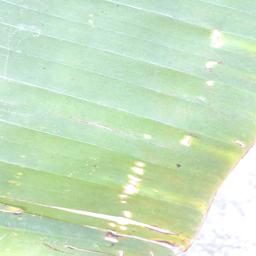
Label: POTASSIUM DEFICIENCY